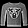
Label: Pullover